Vektor (band)

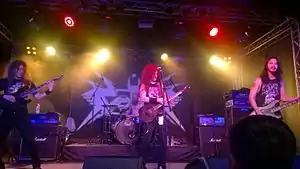
Vektor in 2016

Vektor is an American technical thrash metal band from Tempe, Arizona (and based in Philadelphia since 2012). Their music is heavily themed around scientific, philosophical, futuristic and astronomical topics.